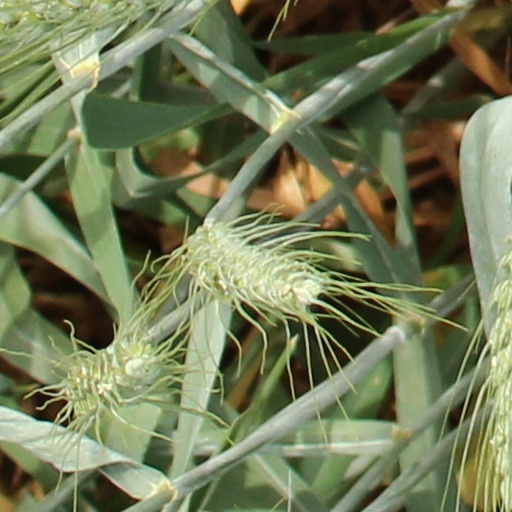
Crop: wheat